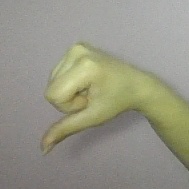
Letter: waw